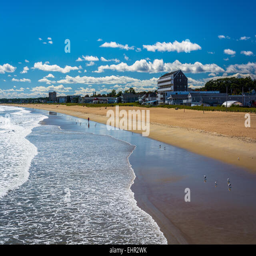
view of the beach from the pier